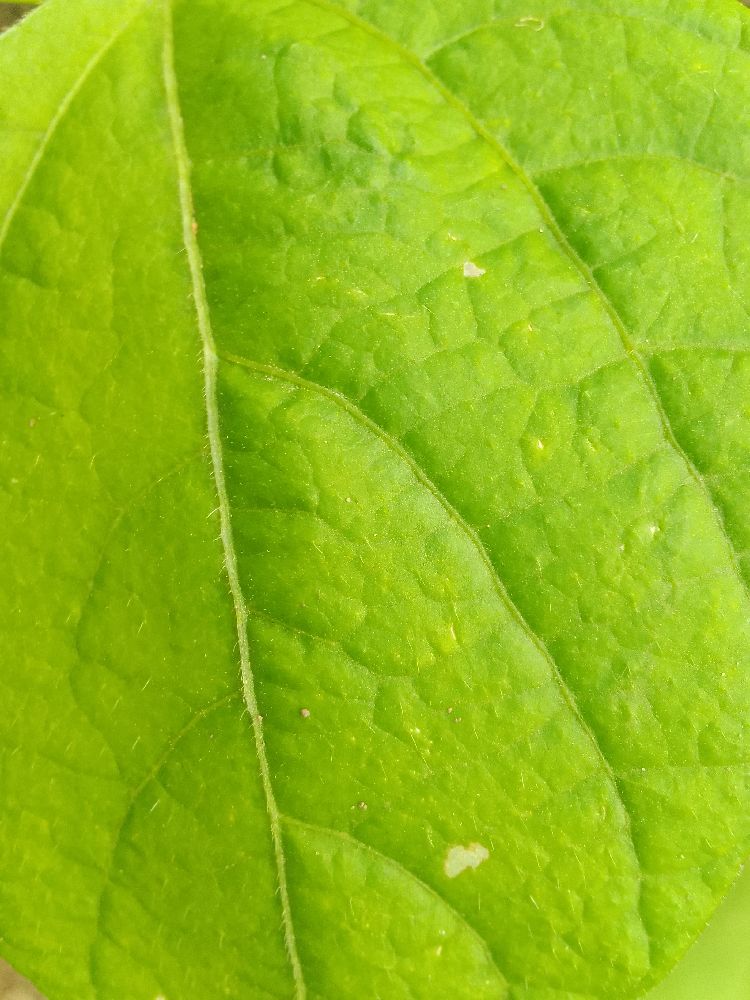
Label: healthy